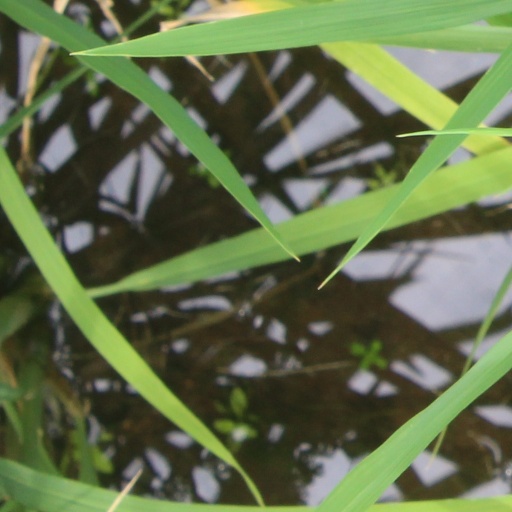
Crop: rice